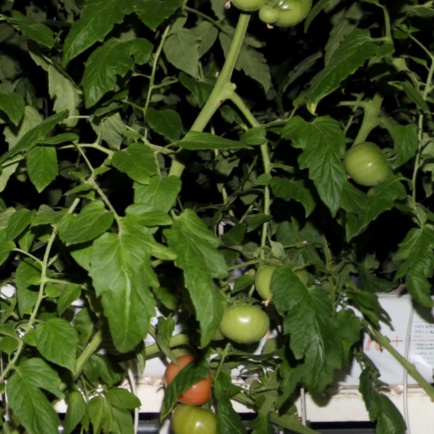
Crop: tomato